USAC Daytona 100

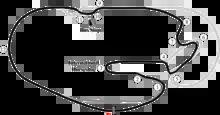
The IndyCar Series test utilized a modified version of the motorcycle short course.

On September 26–27, 2006, the IRL IndyCar Series held a compatibility test on the Daytona International Speedway combined road course. It was the first time Indy cars had driven at the track since 1959. The test was used to evaluate the track as a possible warm-weather testing venue (and perhaps a future racing venue), and also to test new engines for 2007. The test utilized a 10-turn, road course layout, which was a modified version of the motorcycle short course. The series avoided the full 3.56-mile 24 Hours course due to concerns about speeds, and the abrupt transition out of turn two onto the backstretch.